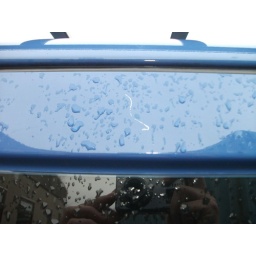
NSR above side door window sm06 djy